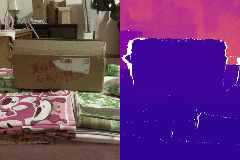
Label: box